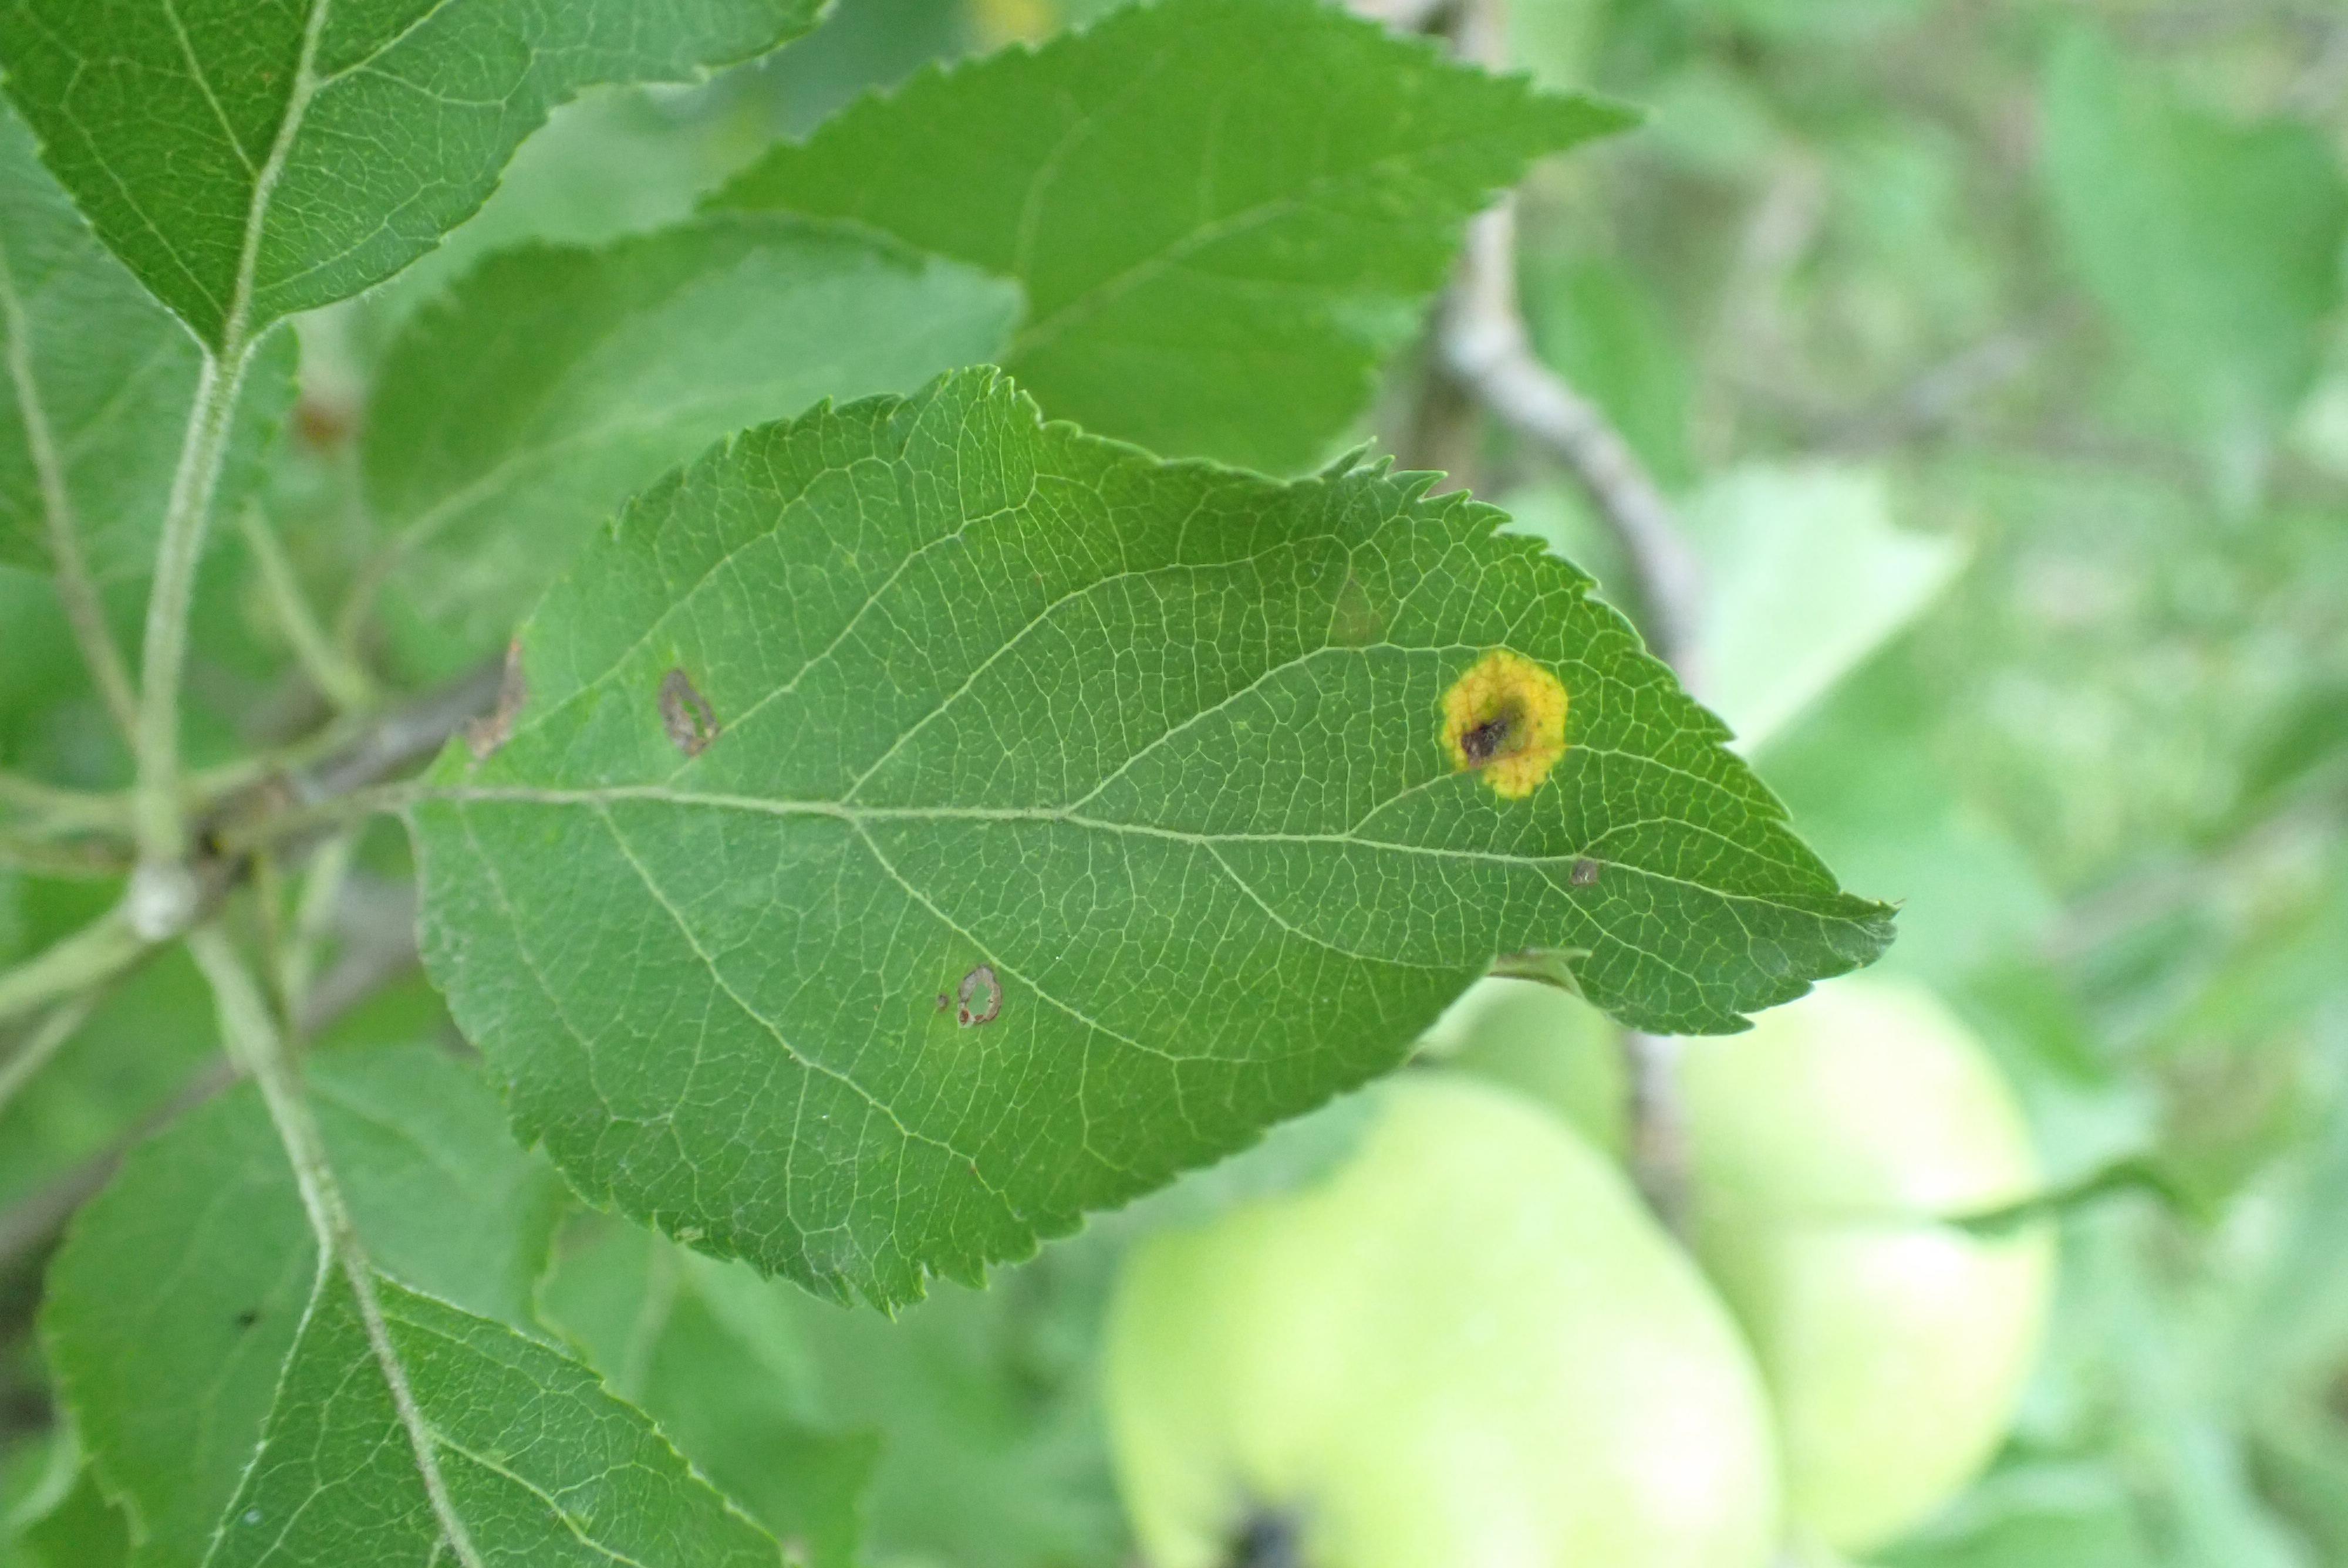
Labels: scab, frog_eye_leaf_spot